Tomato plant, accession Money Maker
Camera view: bottom (45 deg); turntable rotation: 180 degrees
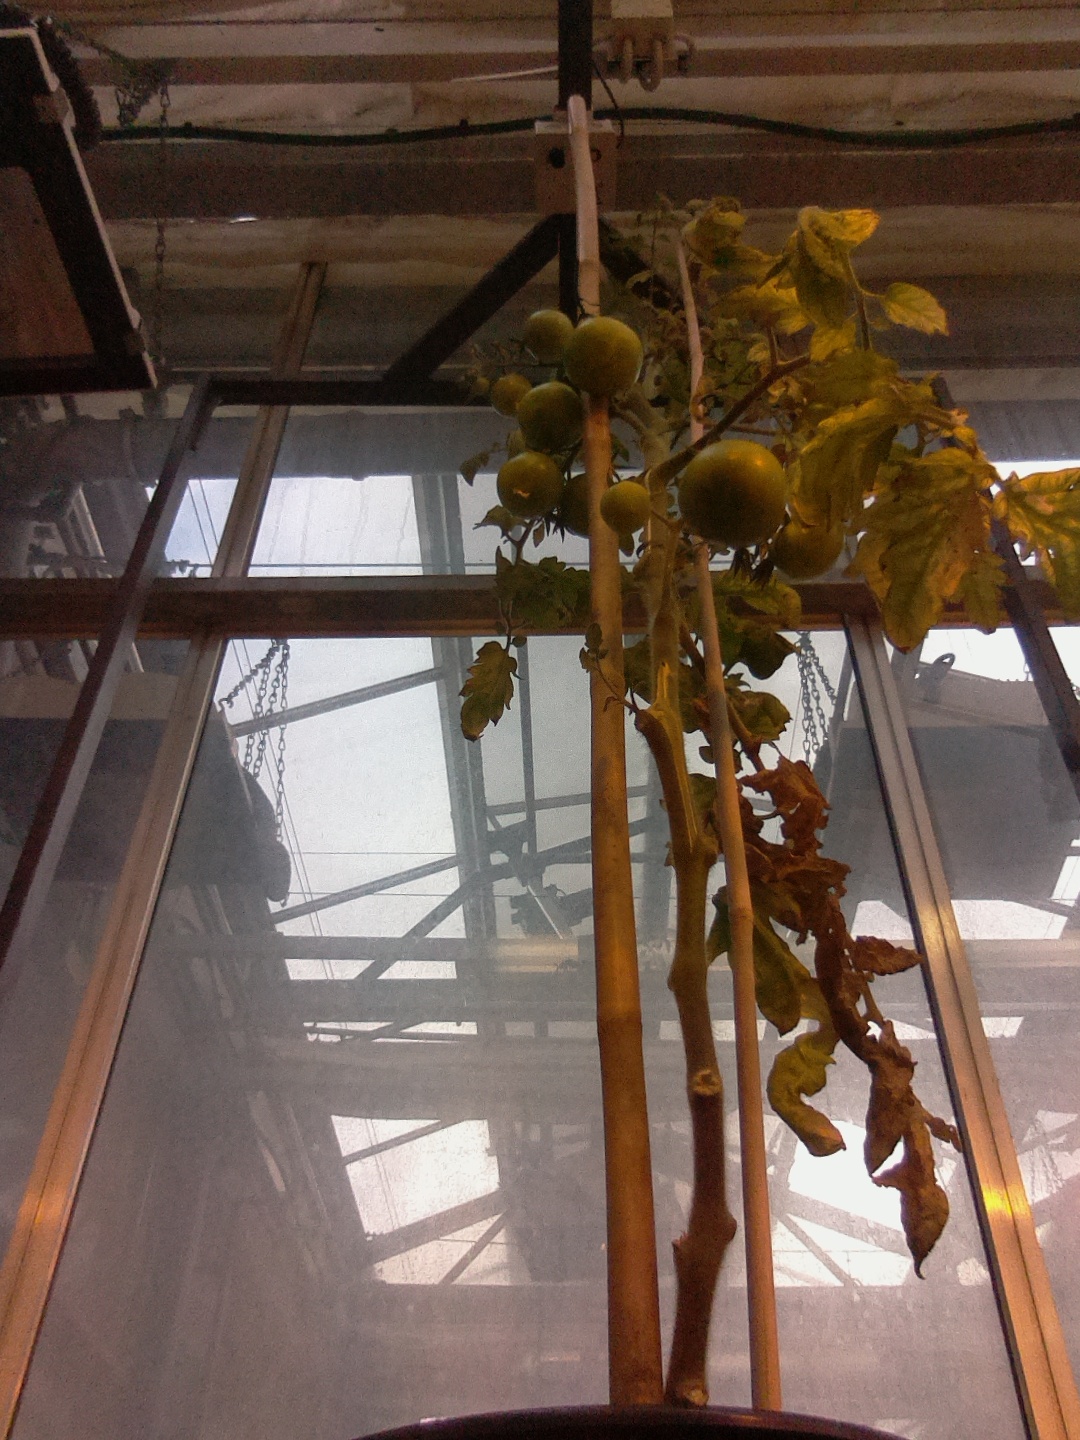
BBCH growth stage 77: 70%-80% of final fruit size